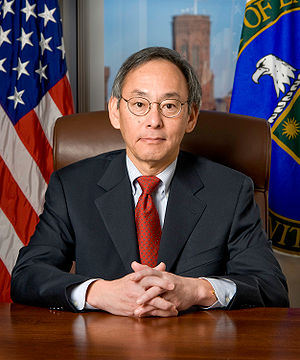
Steven Chu
Steven Chu er en amerikansk fysiker, politiker og Nobelprisvinder, der fungerede som USA's energiminister under præsident Barack Obama.